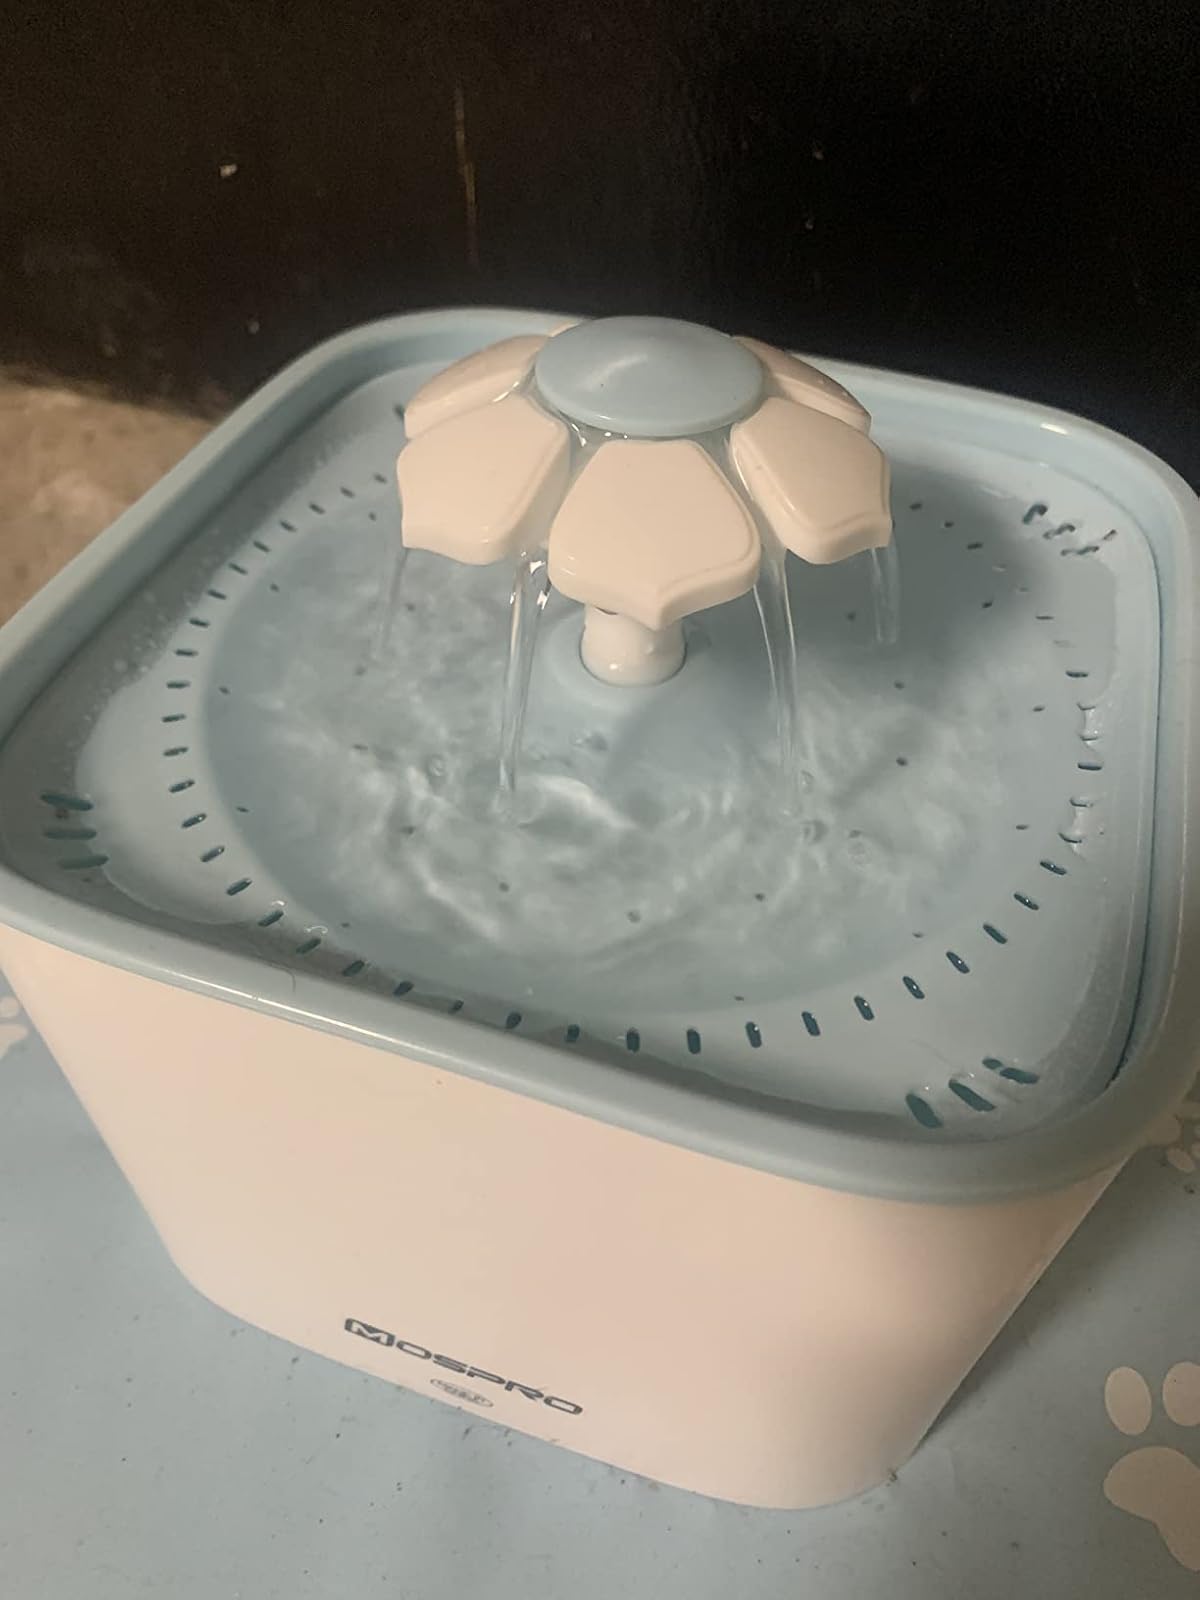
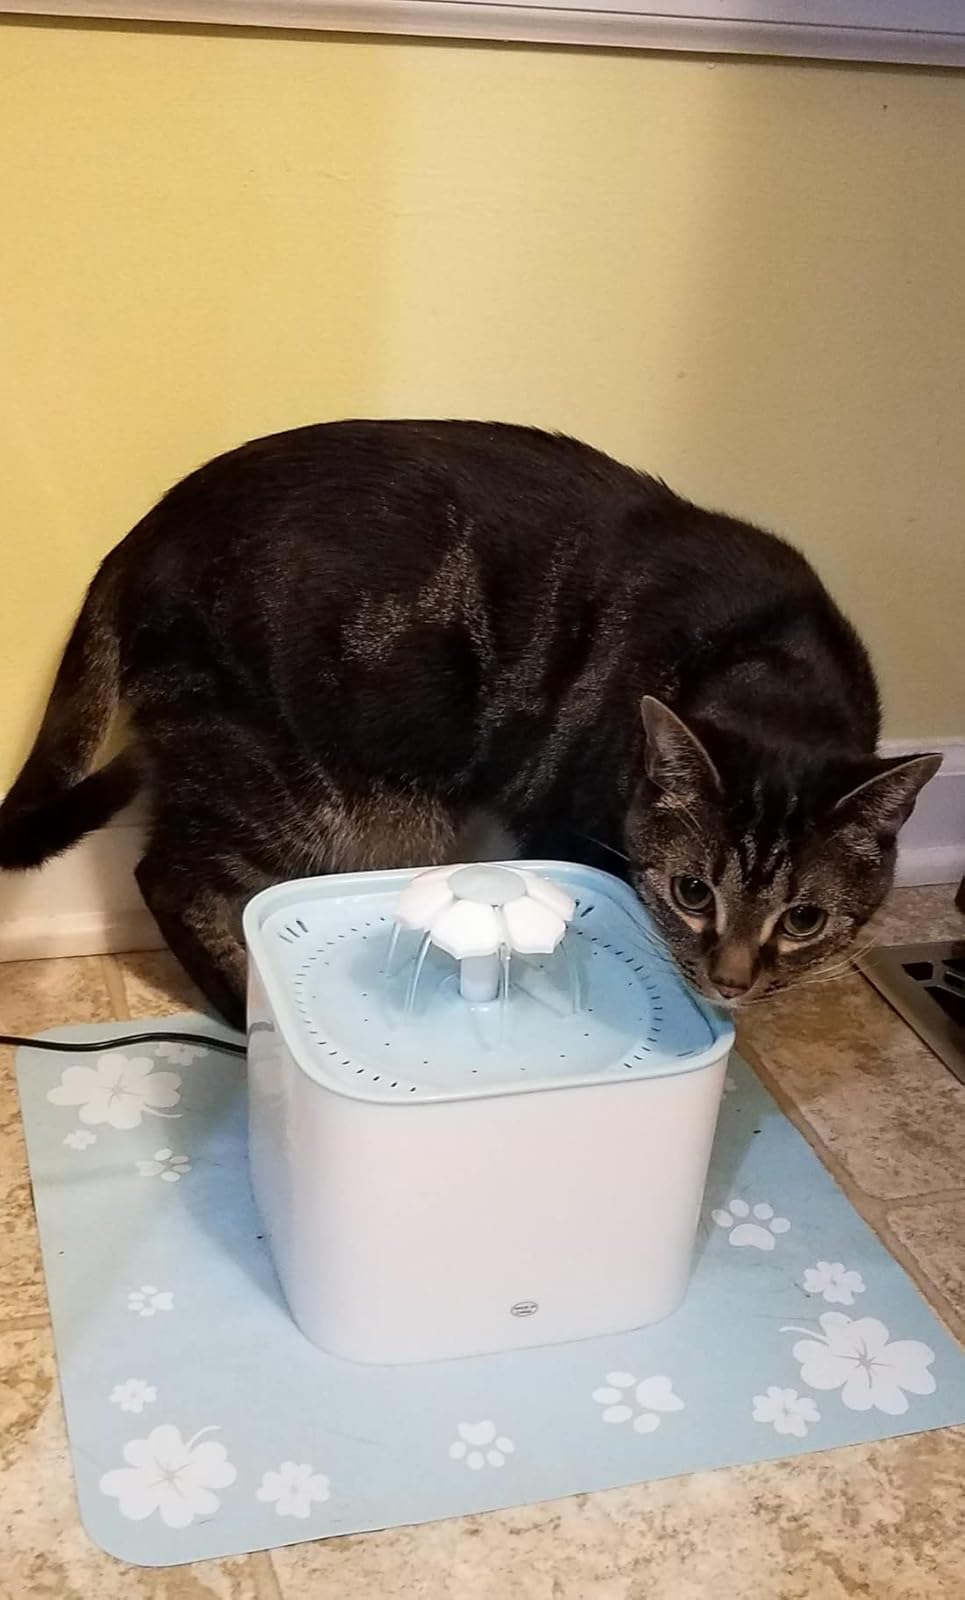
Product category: items_bowl
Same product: yes